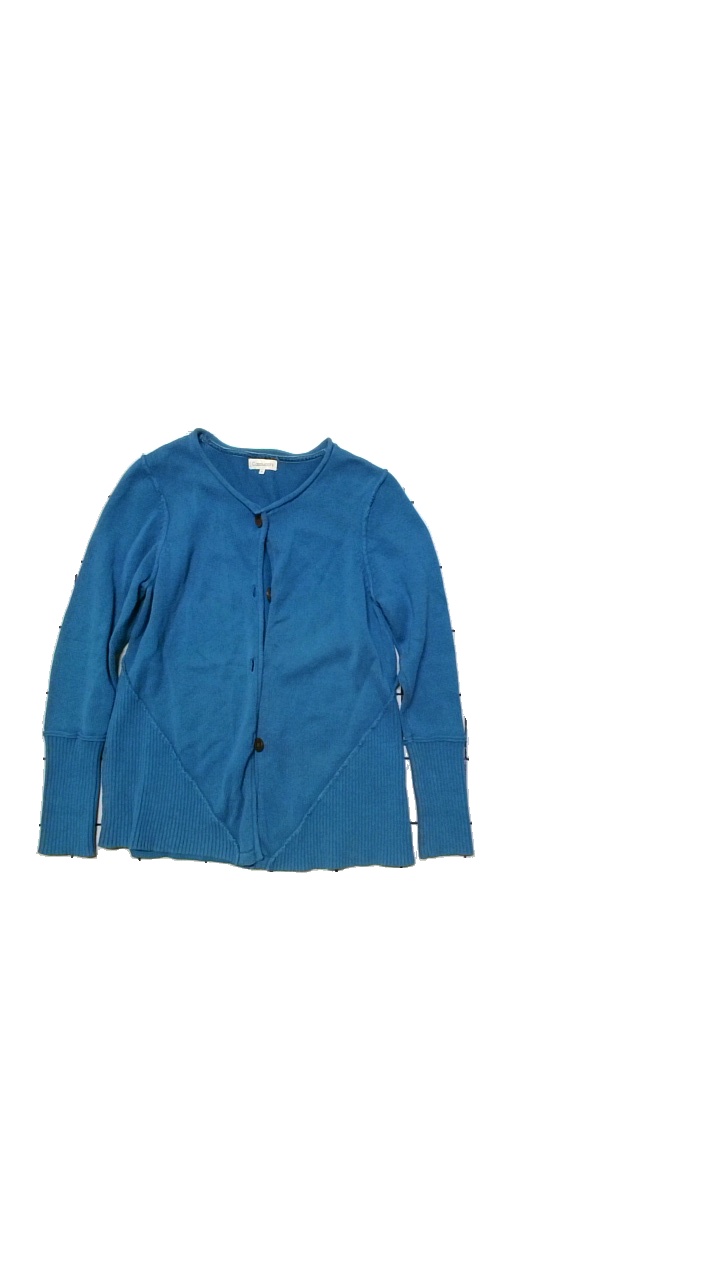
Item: Cardigan (Ladies)
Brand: Cappuchini
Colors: Turquoise
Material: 100% cotton
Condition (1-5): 4
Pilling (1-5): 4
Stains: Minor
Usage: Reuse
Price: <50